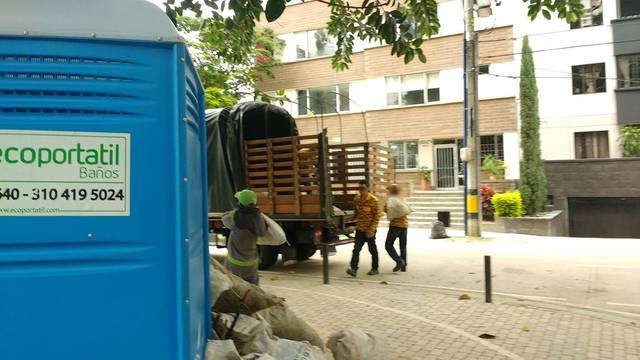
Region: Colombia
Coordinates: 6.243, -75.579